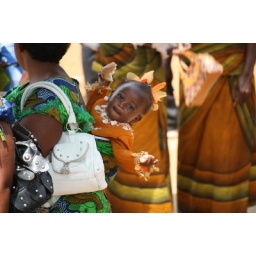
I loved this little girl with her flower in her hair!